Cleopatra

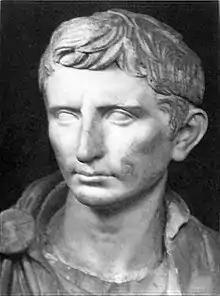
A reconstructed statue of Augustus as a younger Octavian, dated

Mark Antony's Parthian campaign in the east was disrupted by the events of the Perusine War (41–40 BC), initiated by his ambitious wife Fulvia against Octavian in the hopes of making her husband the undisputed leader of Rome. It has been suggested that Fulvia wanted to cleave Antony away from Cleopatra, but the conflict emerged in Italy even before Cleopatra's meeting with Antony at Tarsos. Fulvia and Antony's brother Lucius Antonius were eventually besieged by Octavian at Perusia (modern Perugia, Italy) and then exiled from Italy, after which Fulvia died at Sicyon in Greece while attempting to reach Antony. Her sudden death led to a reconciliation of Octavian and Antony at Brundisium in Italy in September 40 BC. Although the agreement struck at Brundisium solidified Antony's control of the Roman Republic's territories east of the Ionian Sea, it also stipulated that he concede Italia, Hispania, and Gaul, and marry Octavian's sister Octavia the Younger, a potential rival for Cleopatra.